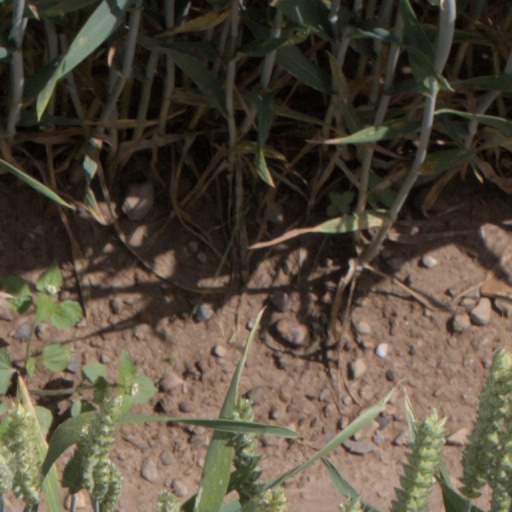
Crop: wheat